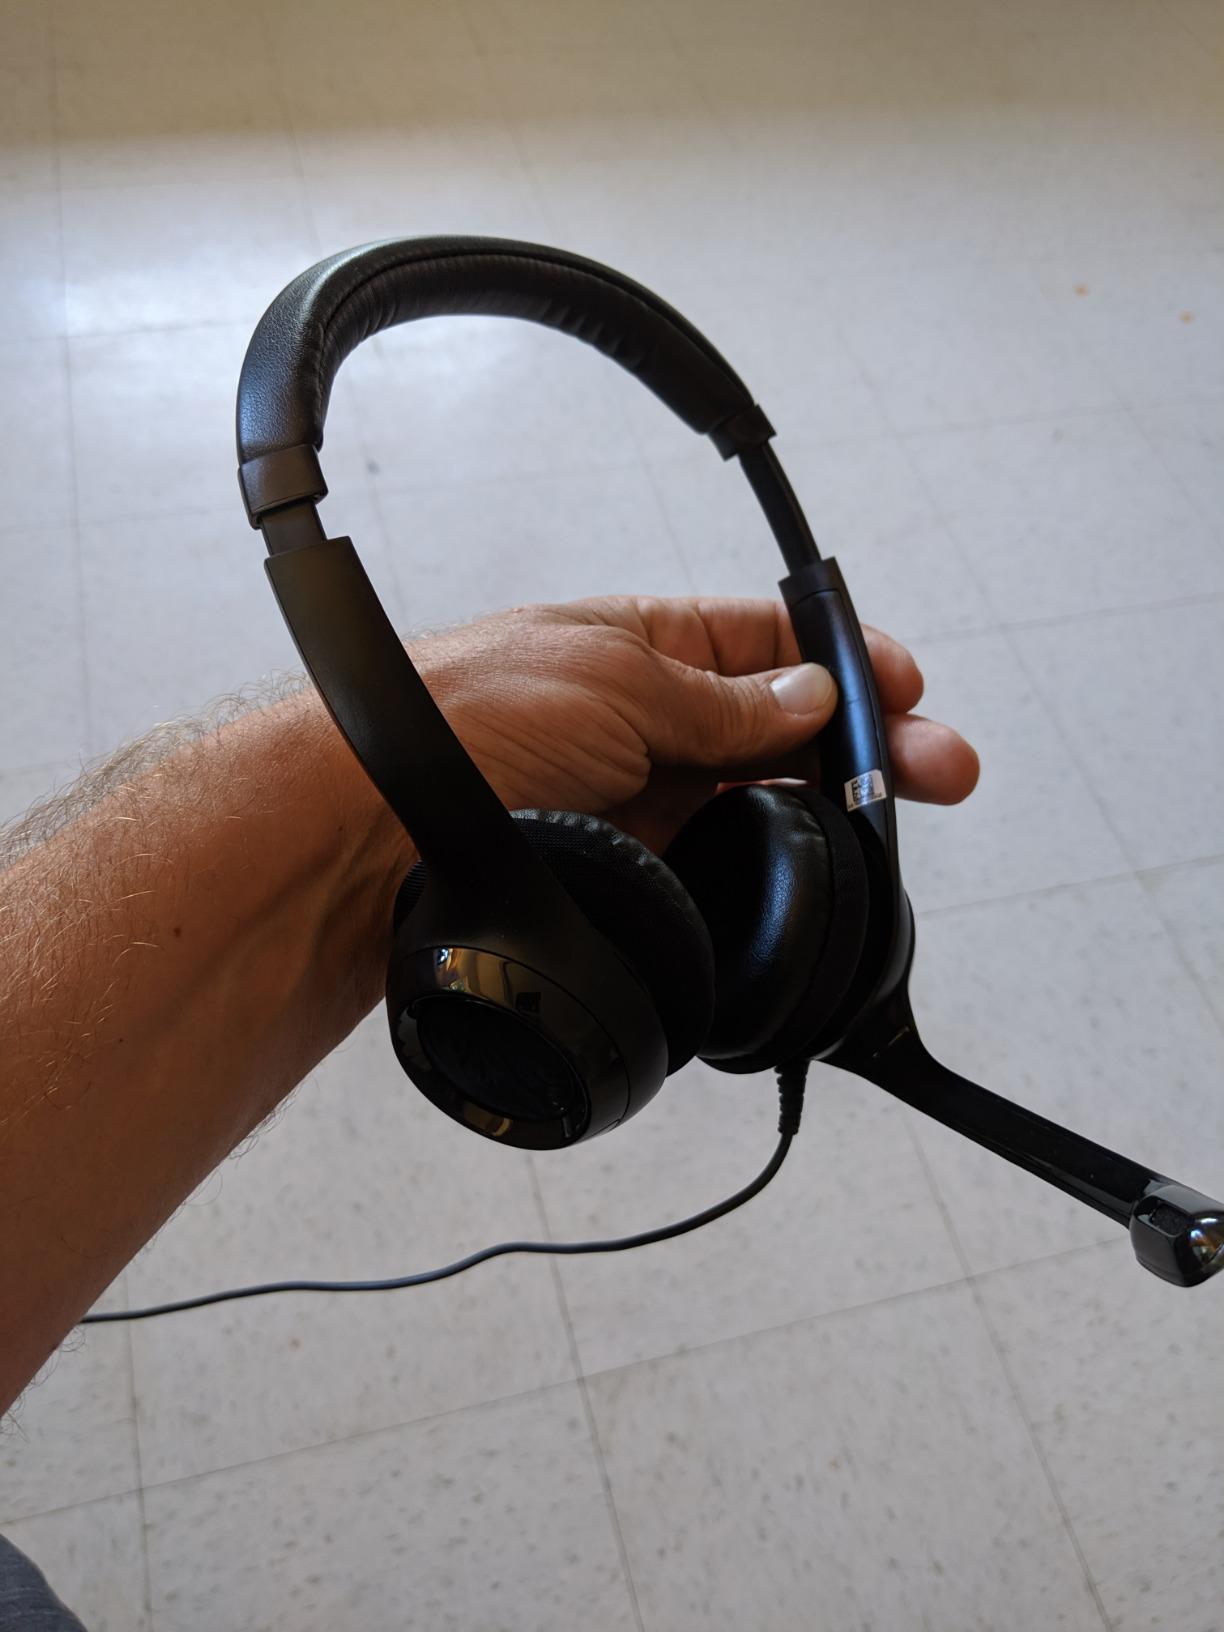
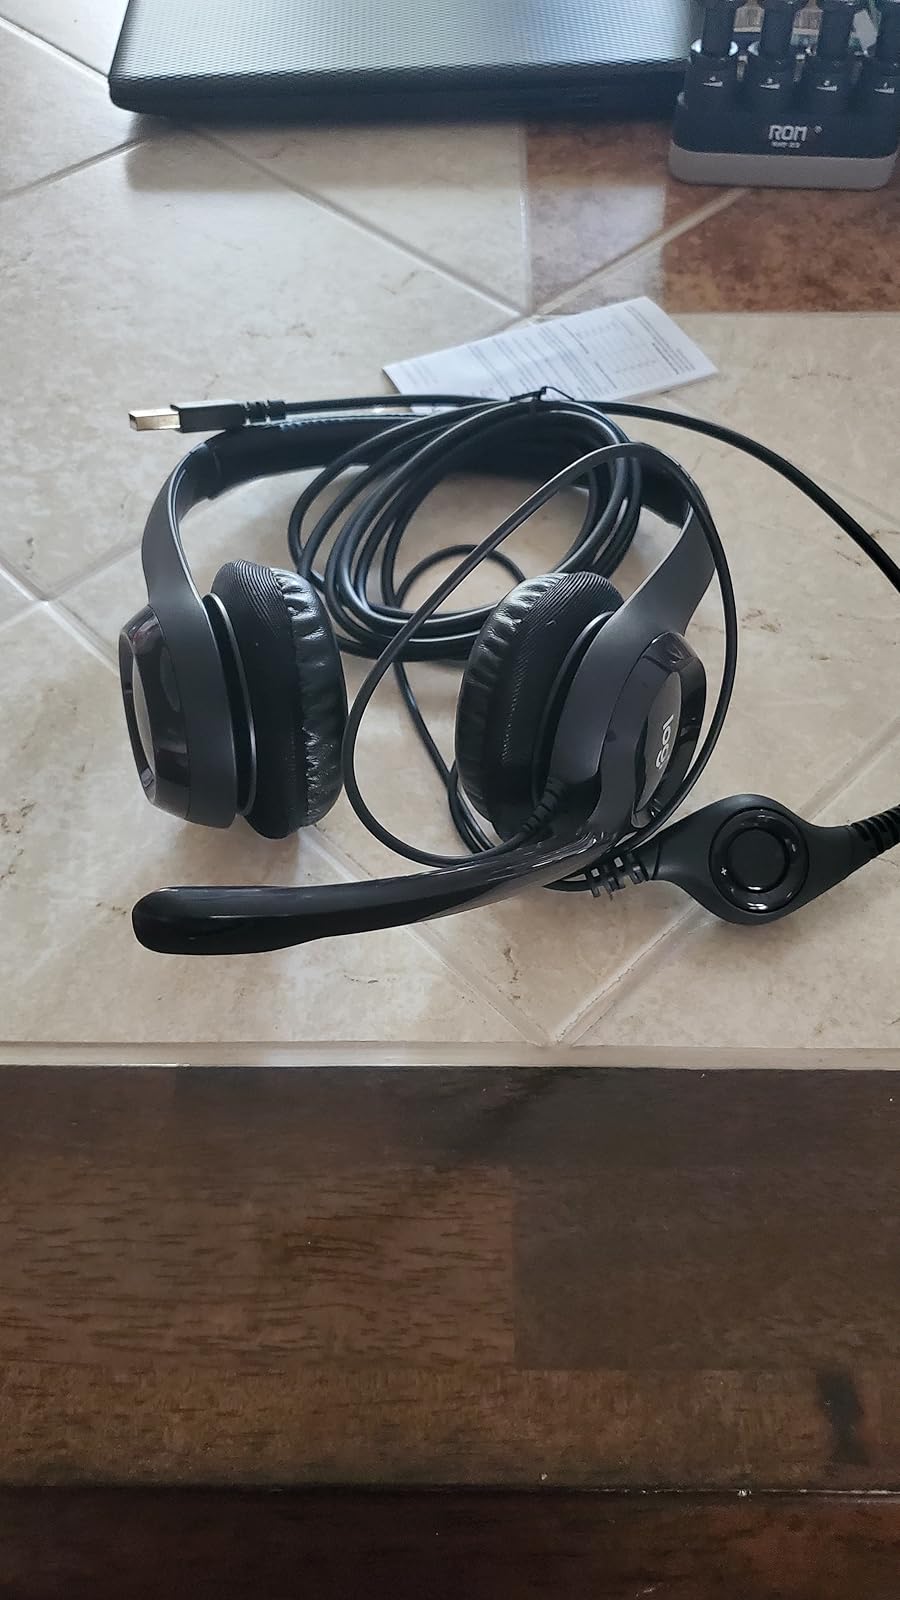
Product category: headphones
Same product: yes